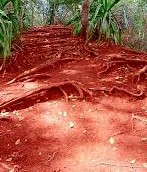
Soil type: Red soil